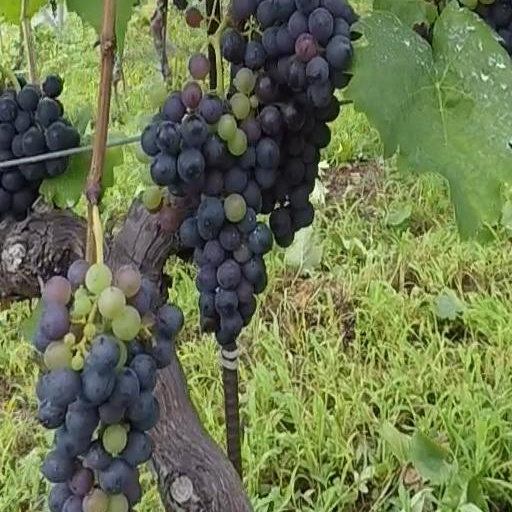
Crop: grape